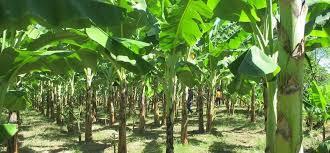
Kuna shamba kubwa la ndizi amabapo hii huwa, shamba ii iko na mandizi mingi zaidi, na mandizi haya chini yao [cs] okay [cs] nyasi imekatwa, na bado hawajaleta matunda au mgombo, sasa inakaa rangi la kijani.